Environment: real
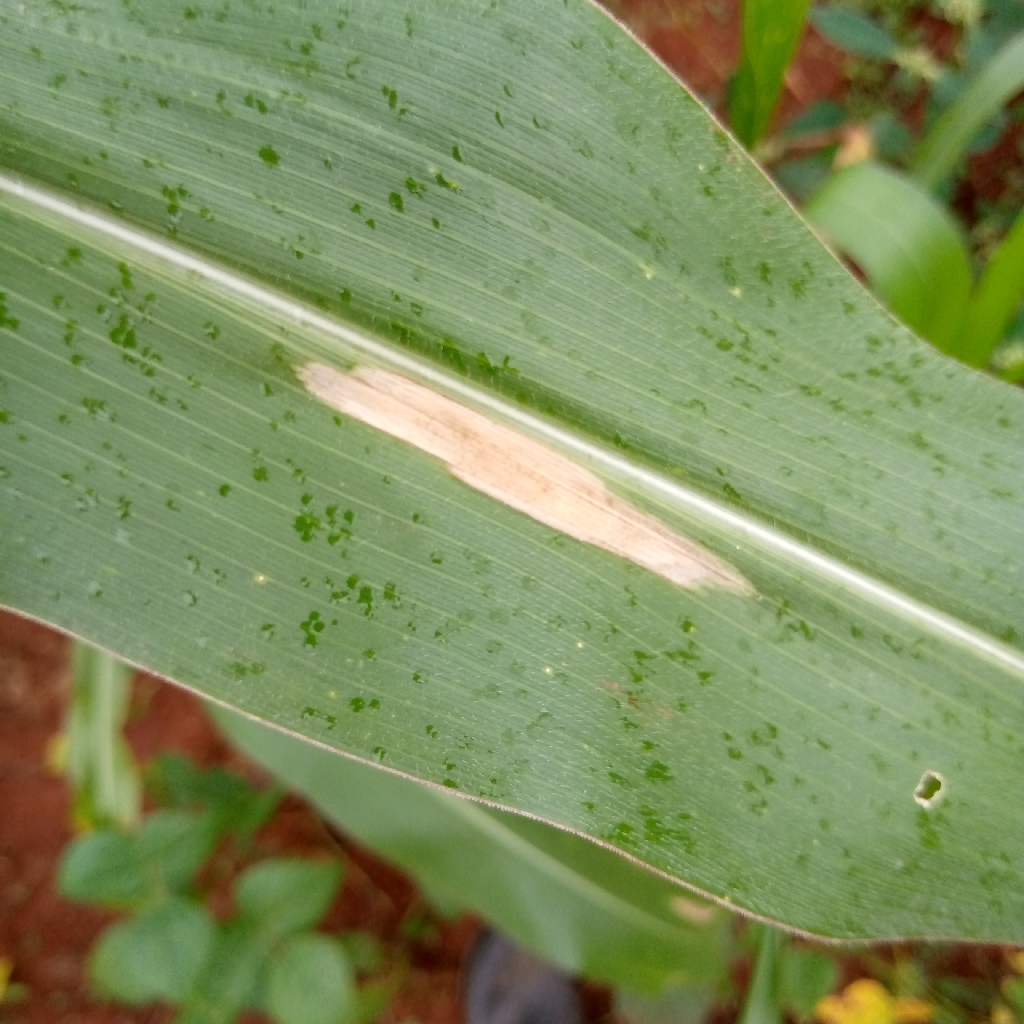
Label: northern_corn_leaf_blight